Rue de l'Arbre-Sec

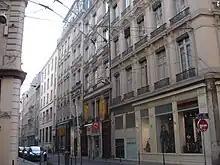

The Rue de l'Arbre-Sec is an old street located in the 1st arrondissement of Lyon, near the Place des Terreaux and the Opera Nouvel. It starts perpendicular to the Rue Édouard-Herriot and ends with the Quai Jean Moulin crossing the Rue de la République. The name dates from the 14th century and was probably chosen because of a dry tree that could be seen in this street and of an inn sign.